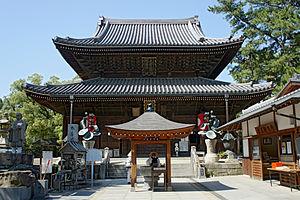
Zentsūji est une ville située dans la préfecture de Kagawa, au Japon.